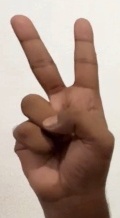
ASL sign: V